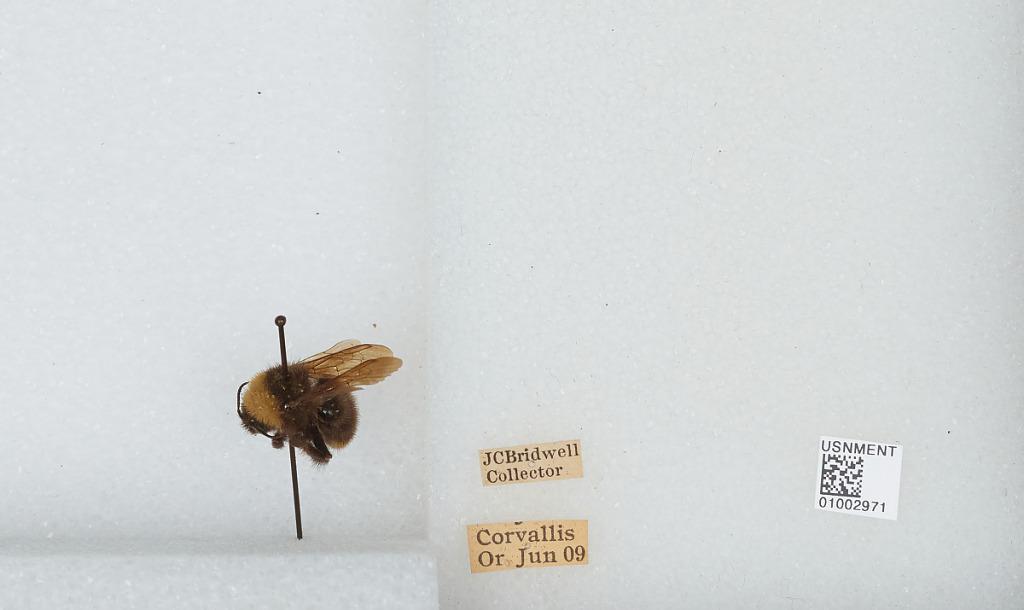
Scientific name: Bombus (Fervidobombus) californicus Smith
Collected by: J. Bridwell
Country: United States
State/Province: Oregon
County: Benton
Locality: Corvallis
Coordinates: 44.5667, -123.283